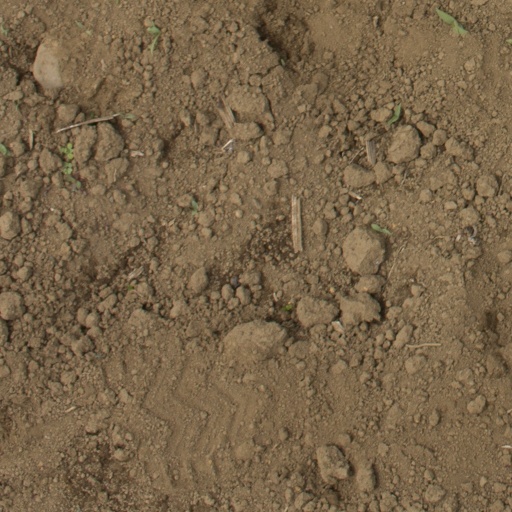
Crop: Jerusalem artichoke